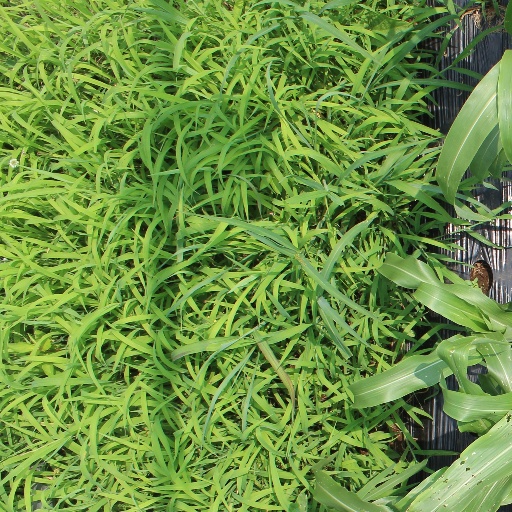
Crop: sorghum